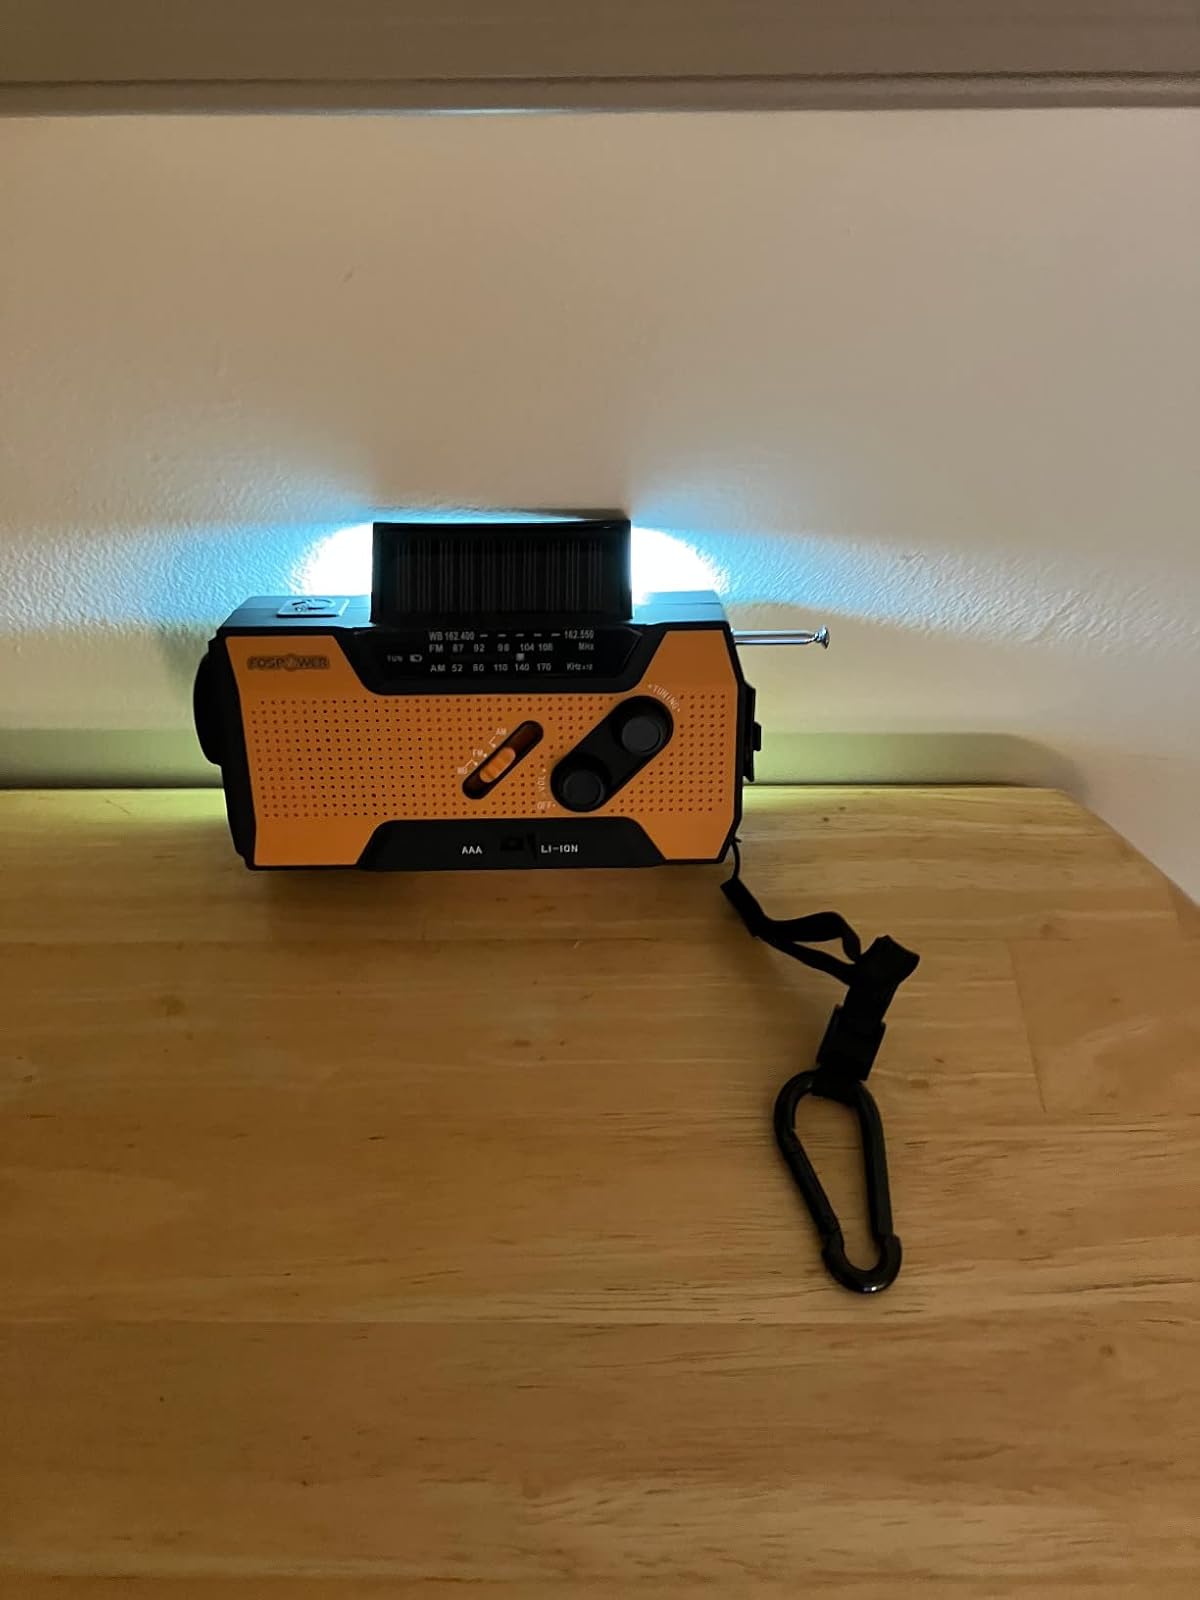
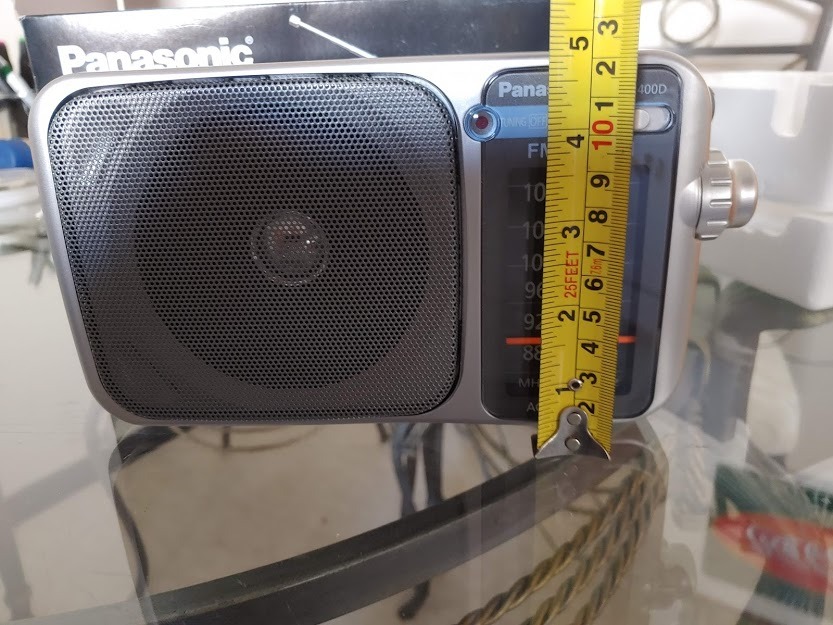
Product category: radio
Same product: no